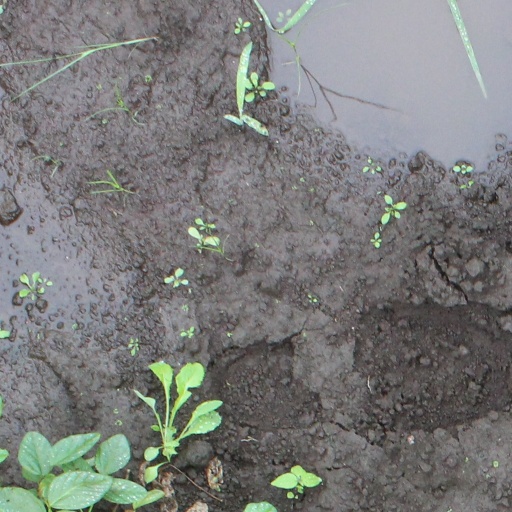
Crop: soybean